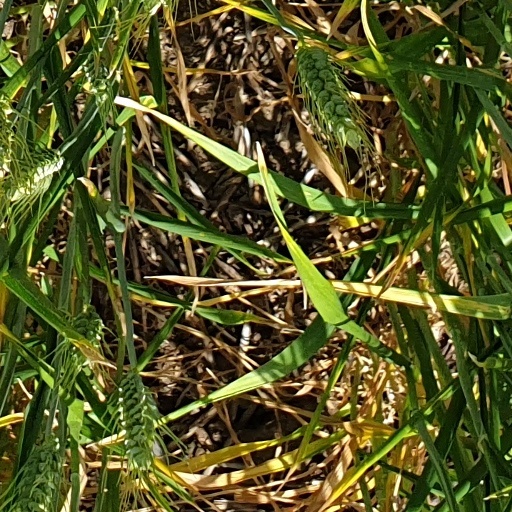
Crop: wheat